2014 Silverstone GP3 Series round

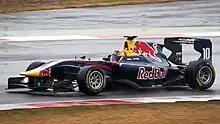
Alex Lynn

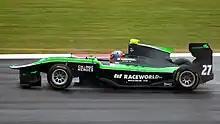
Richie Stanaway

Two changes were made to the starting lineup before the race weekend. Sebastian Balthasar replaced Nikolay Martsenko at Hilmer Motorsport. At Trident, Mitchell Gilbert replaced Denis Nagulin.